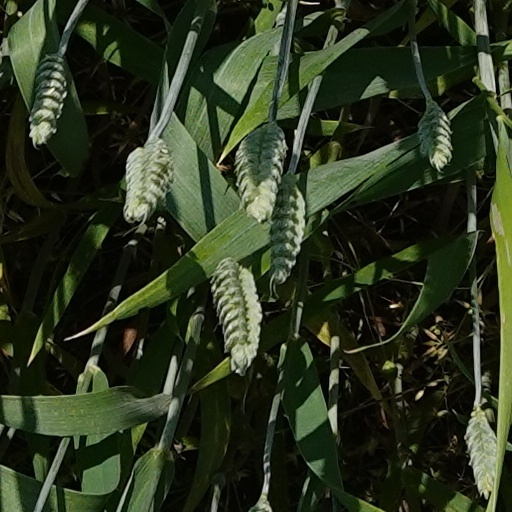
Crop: wheat